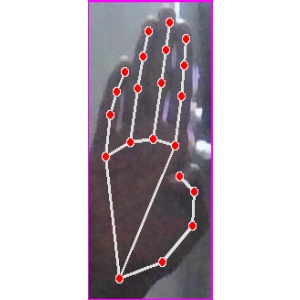
अक्षर: झ